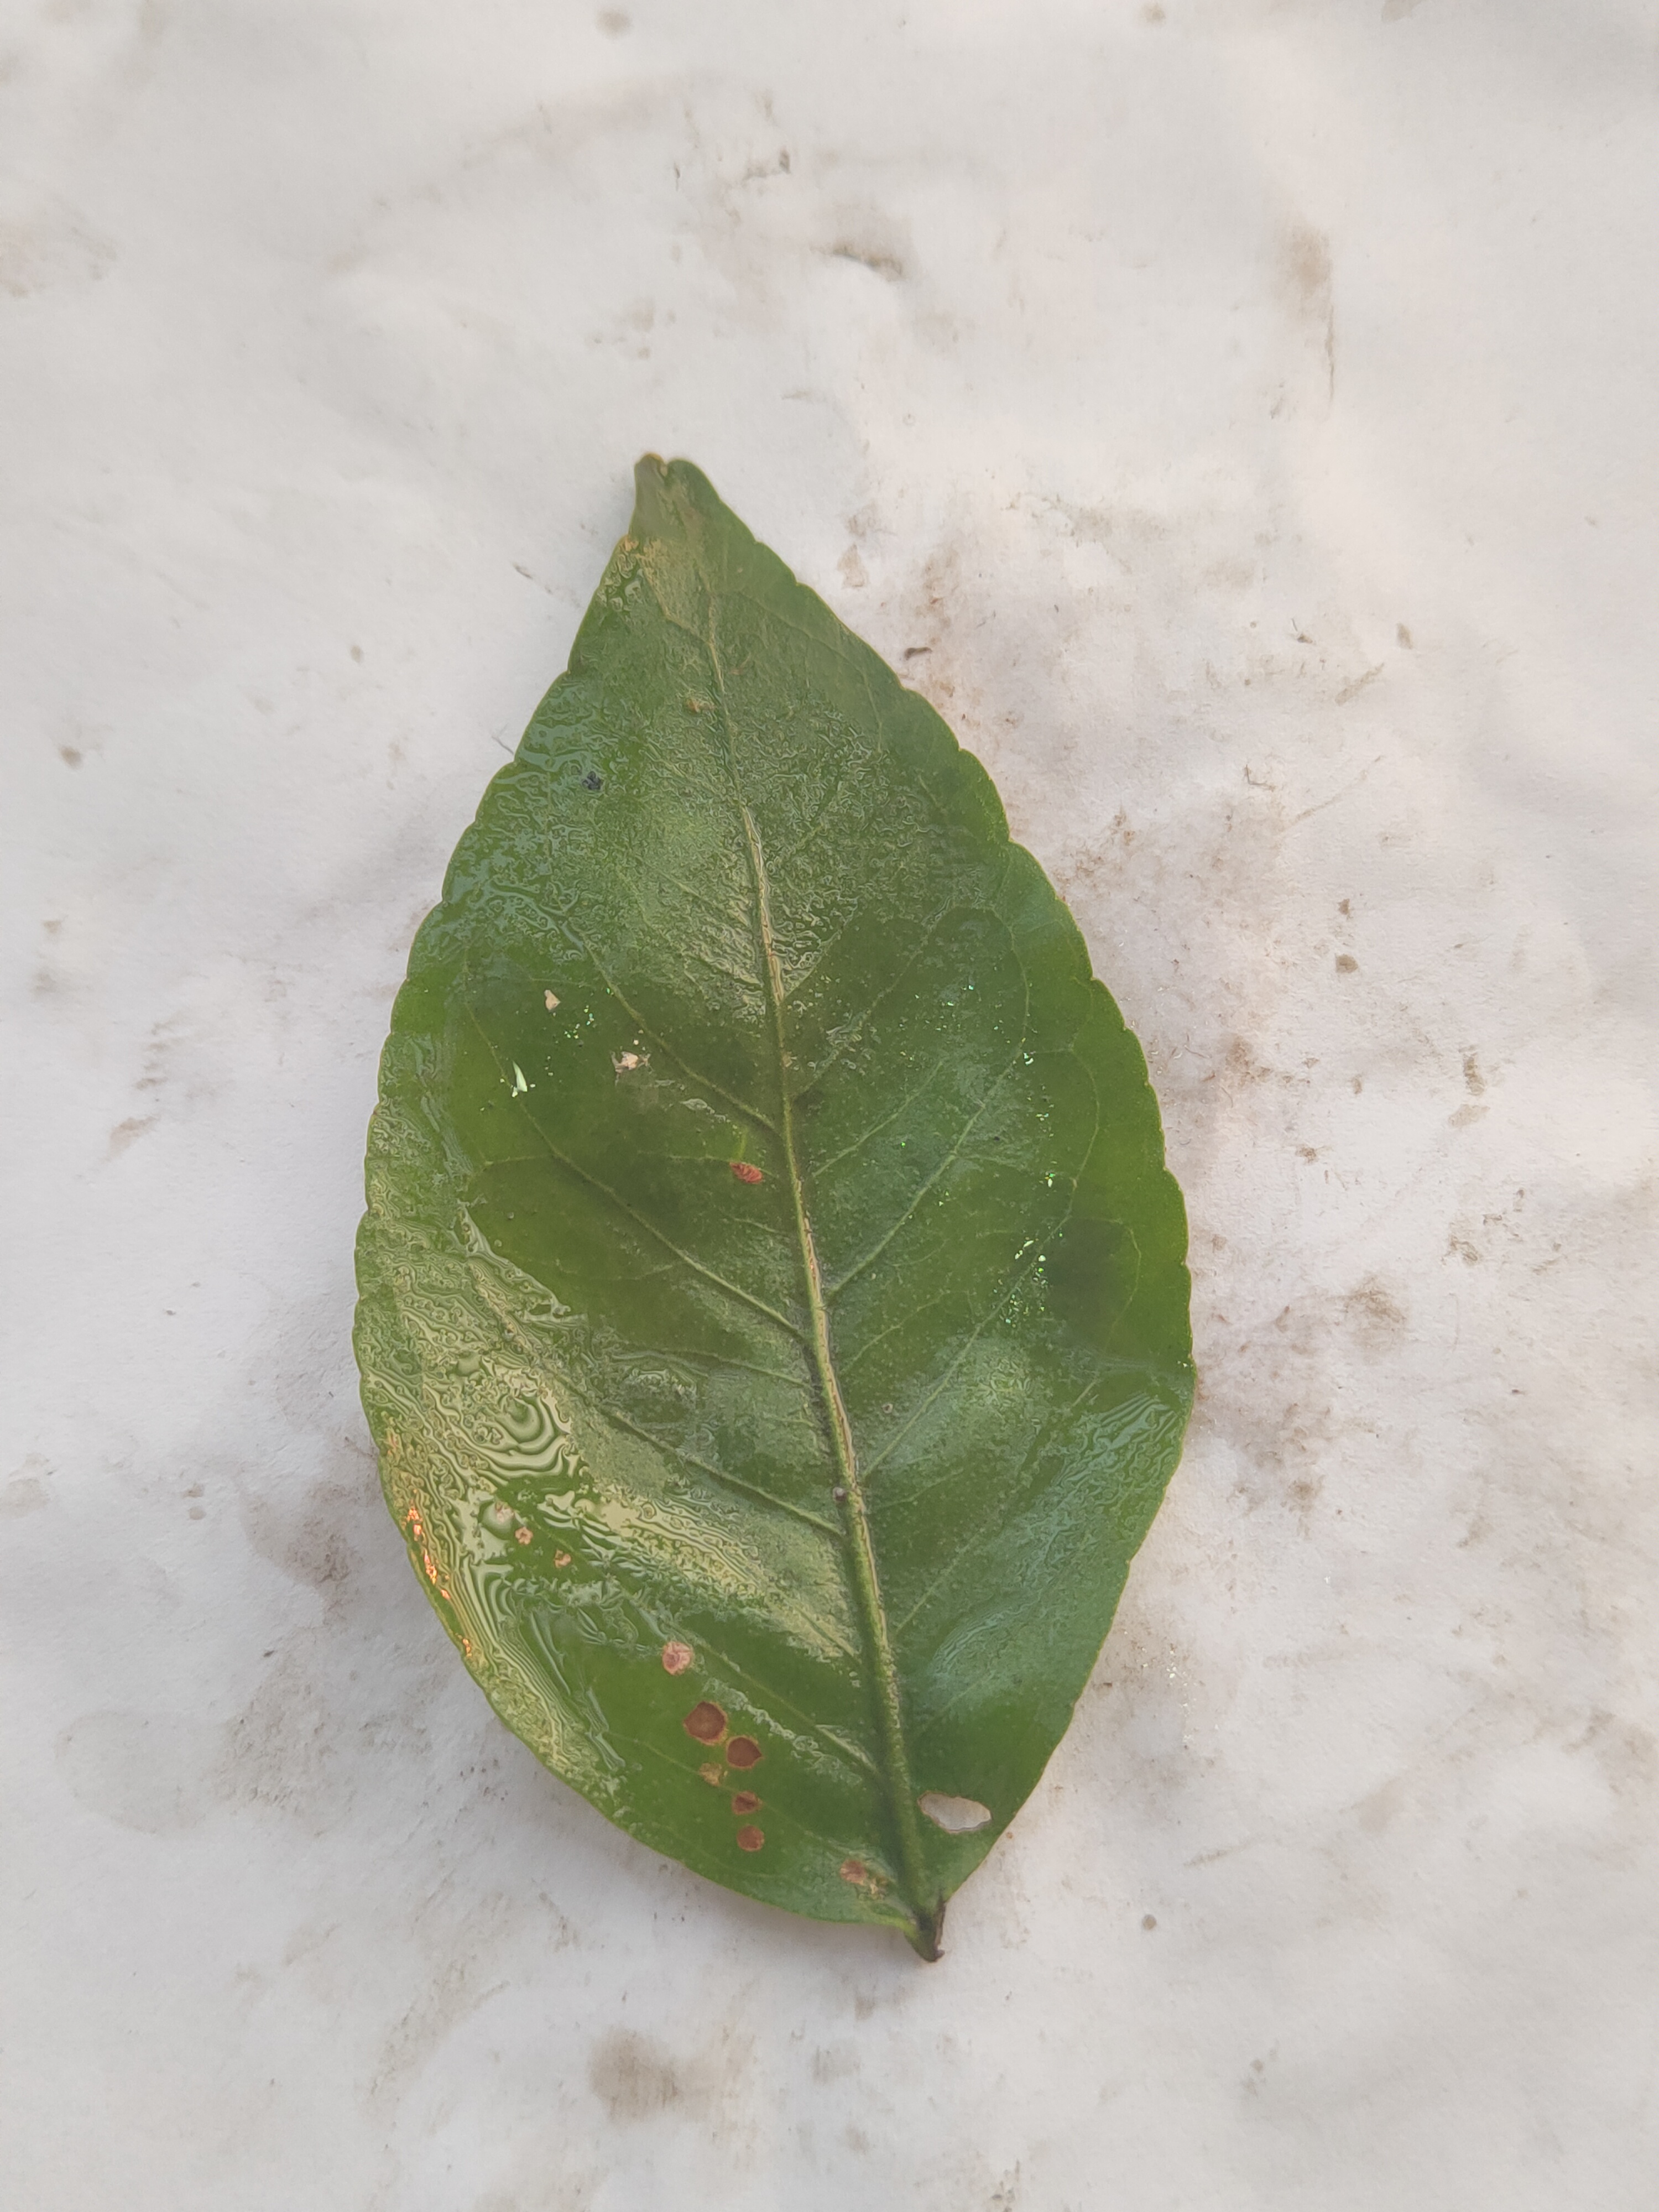
Leaf variety: Aegle marmelos